Bourke's parrot

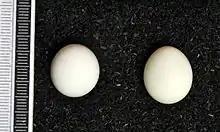
Eggs, Collection Museum Wiesbaden

During the nesting season, males are highly territorial, chasing away any potential intruders or threats. Breeding season for the Bourke's parrot usually occurs between the months of August and October, but can also draw out into December, depending on the season and availability of resources.